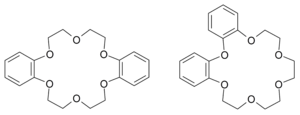
dibenzo 18-crown-6
Les éthers couronnes sont des composés chimiques hétérocycliques qui, dans leurs formes les plus simples, sont des oligomères cycliques d'oxyde d'éthylène. L'unité de répétition essentielle de tout éther couronne est le groupe éthylènoxy-, soit -CH₂CH₂O-, qui se répète deux fois dans le dioxane et six fois dans le 18-couronne-6. Le cycle à neuf éléments 1,4,7-trioxonane est parfois appelé couronne et peut interagir avec les cations. Les macrocycles de type ₙ dans lesquels n ≥ 4 sont généralement référés comme éthers couronnes plutôt que sous leurs noms systématiques. Ceci est dû au fait que les structures moléculaires formées lorsque les hétérocycles sont liés à des cations ressemblent à une couronne posée sur une tête.